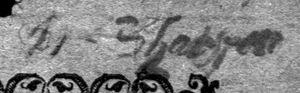
L'écriture de William Shakespeare est connue par seulement six signatures, toutes apparaissant sur des documents juridiques. Toutefois, beaucoup de chercheurs pensent que trois pages manuscrites de la pièce de théâtre Sir Thomas More sont de sa main. Toutes ont été écrites avec un style d'écriture connu sous le nom d'écriture secrétaire, courant à l'époque de Shakespeare, mais qui commençait déjà à être remplacé par l'italique cursif.